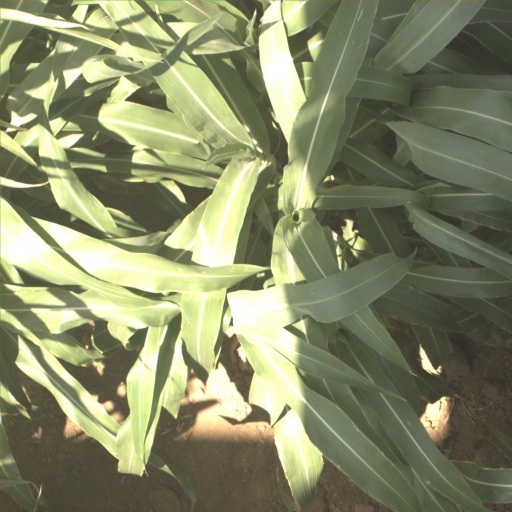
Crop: sorghum